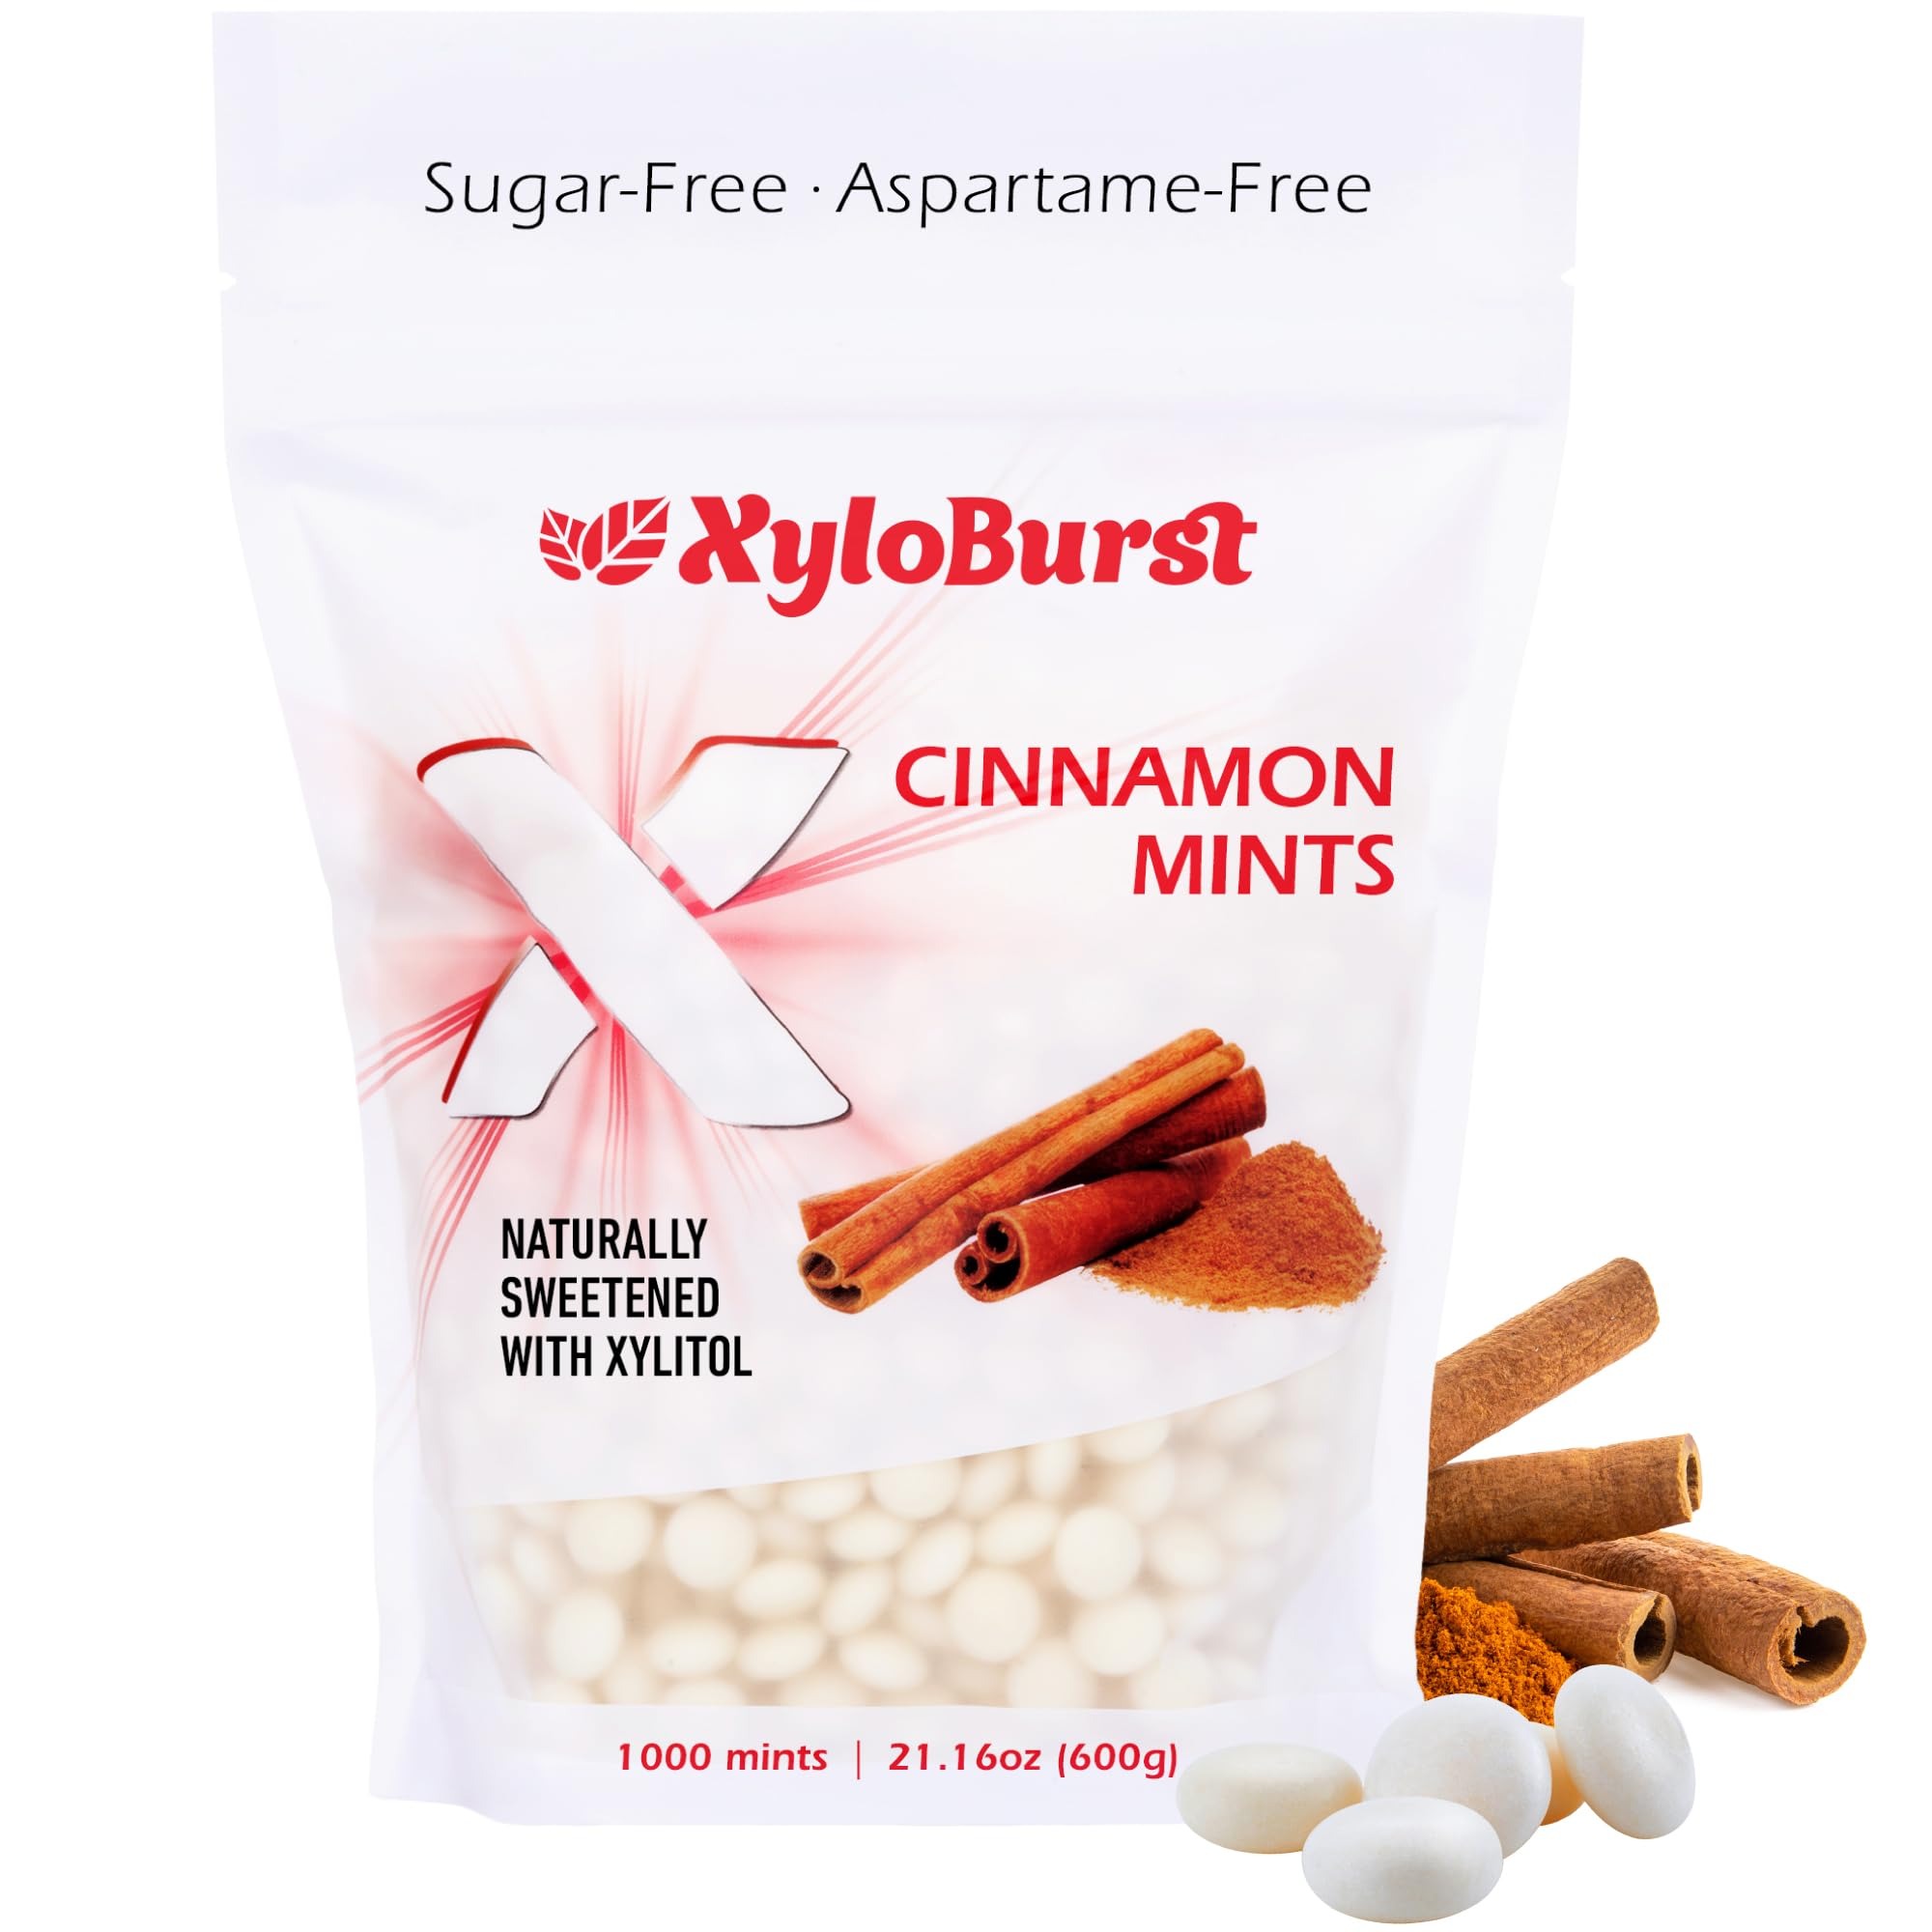
Item Name: Xylitol Mints | Sugar Free Breath Mints for Oral Health | Gluten Free, Vegan, Keto Friendly | Aspartame Free | Cinnamon | 1000 Count Bag
Bullet Point 1: REFRESHING XYLITOL MINTS - Indulge in the clean and invigorating flavor of XyloBurst mints, sweetened exclusively with 100% xylitol. These sugar free breath mints promote saliva production, freshen bad breath, and enhance gum and tooth health.
Bullet Point 2: BOOST ORAL HEALTH: Studies show that high xylitol intake with daily brushing cuts tooth decay risk. XyloBurst sugar-free mints make it easy to consume 6-8 grams of xylitol daily, promoting healthier gums, fewer cavities, and a brighter smile.
Bullet Point 3: GUILTLESS INDULGENCE - Deliciously guilt-free, our breath mints are ideal for sugar-controlled diets. Infused with 0.5 grams of xylitol sweetener per mint, they offer the sweetness of real sugar without any strange aftertaste, while remaining entirely sugar-free.
Bullet Point 4: ASPARTAME-FREE - Experience fresh breath with our aspartame-free, vegan, low carb, and keto-friendly XyloBurst Mints. Naturally flavored and non-GMO, they offer a delicious alternative to sugary mints, perfect for those seeking a diabetic-friendly option.
Bullet Point 5: NATURAL FLAVORS, MANY SIZES - Your order includes one bag of 1000 mints. Our xylitol candy mints come in various pack sizes and are crafted with natural flavors. Choose from Peppermint, Cinnamon, Berry or Lemon!
Product Description: Discover the XyloBurst Difference: Experience unparalleled freshness with XyloBurst mints, made to leave your mouth feeling revitalized. Sweetened exclusively with 100% xylitol, our breath mints are a dentist-recommended choice, with each piece containing 0.5 grams of xylitol for optimal oral health support. Professional studies have shown that consuming xylitol, along with daily brushing, may reduce the risk of tooth decay. Harnessing the power of xylitol, our mints not only refresh but also promote gum and teeth health. Aspartame-free, vegan, low carb, and keto-friendly, they cater perfectly to sugar-controlled diets, offering the sweetness of real sugar without any peculiar aftertaste, while remaining entirely sugar-free. Available in various pack sizes and infused with natural flavors, choose from Peppermint, Cinnamon, Berry, or Lemon to suit your taste preferences. Daily Tips: Incorporate 1 to 2 XyloBurst mints daily between meals Chew XyloBurst gum after each meal Why Choose Xylitol? Xylitol stands as a remarkable sugar substitute, mirroring the taste and texture of cane sugar while offering 40% fewer calories, boasting a low glycemic index of 7, and being non-GMO and gluten-free. At Focus Nutrition, our xylitol is the perfect solution for calorie-controlled diets, delivering uncompromising taste and sweetness. Explore Our Other Products: We pride ourselves on offering a diverse range of high-quality products, all sweetened with 100% xylitol. From sugar-free gums and mints to lollipops, jams, erythritol and xylitol sugar-free sweeteners, mint toothpaste, and mouthwash, every product reflects our commitment to quality.
Value: 1000.0
Unit: Count

Price: 7.935